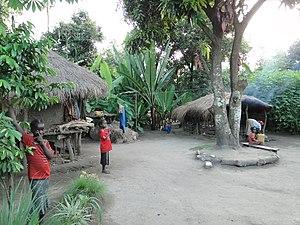
Village Aari de Garteb près de Jinka en Éthiopie